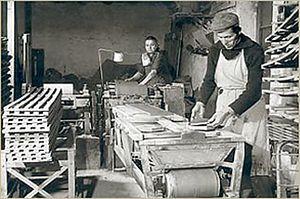
Tomettes provençales de Salernes
Salernes est une commune française située dans le département du Var, en région Provence-Alpes-Côte d'Azur.